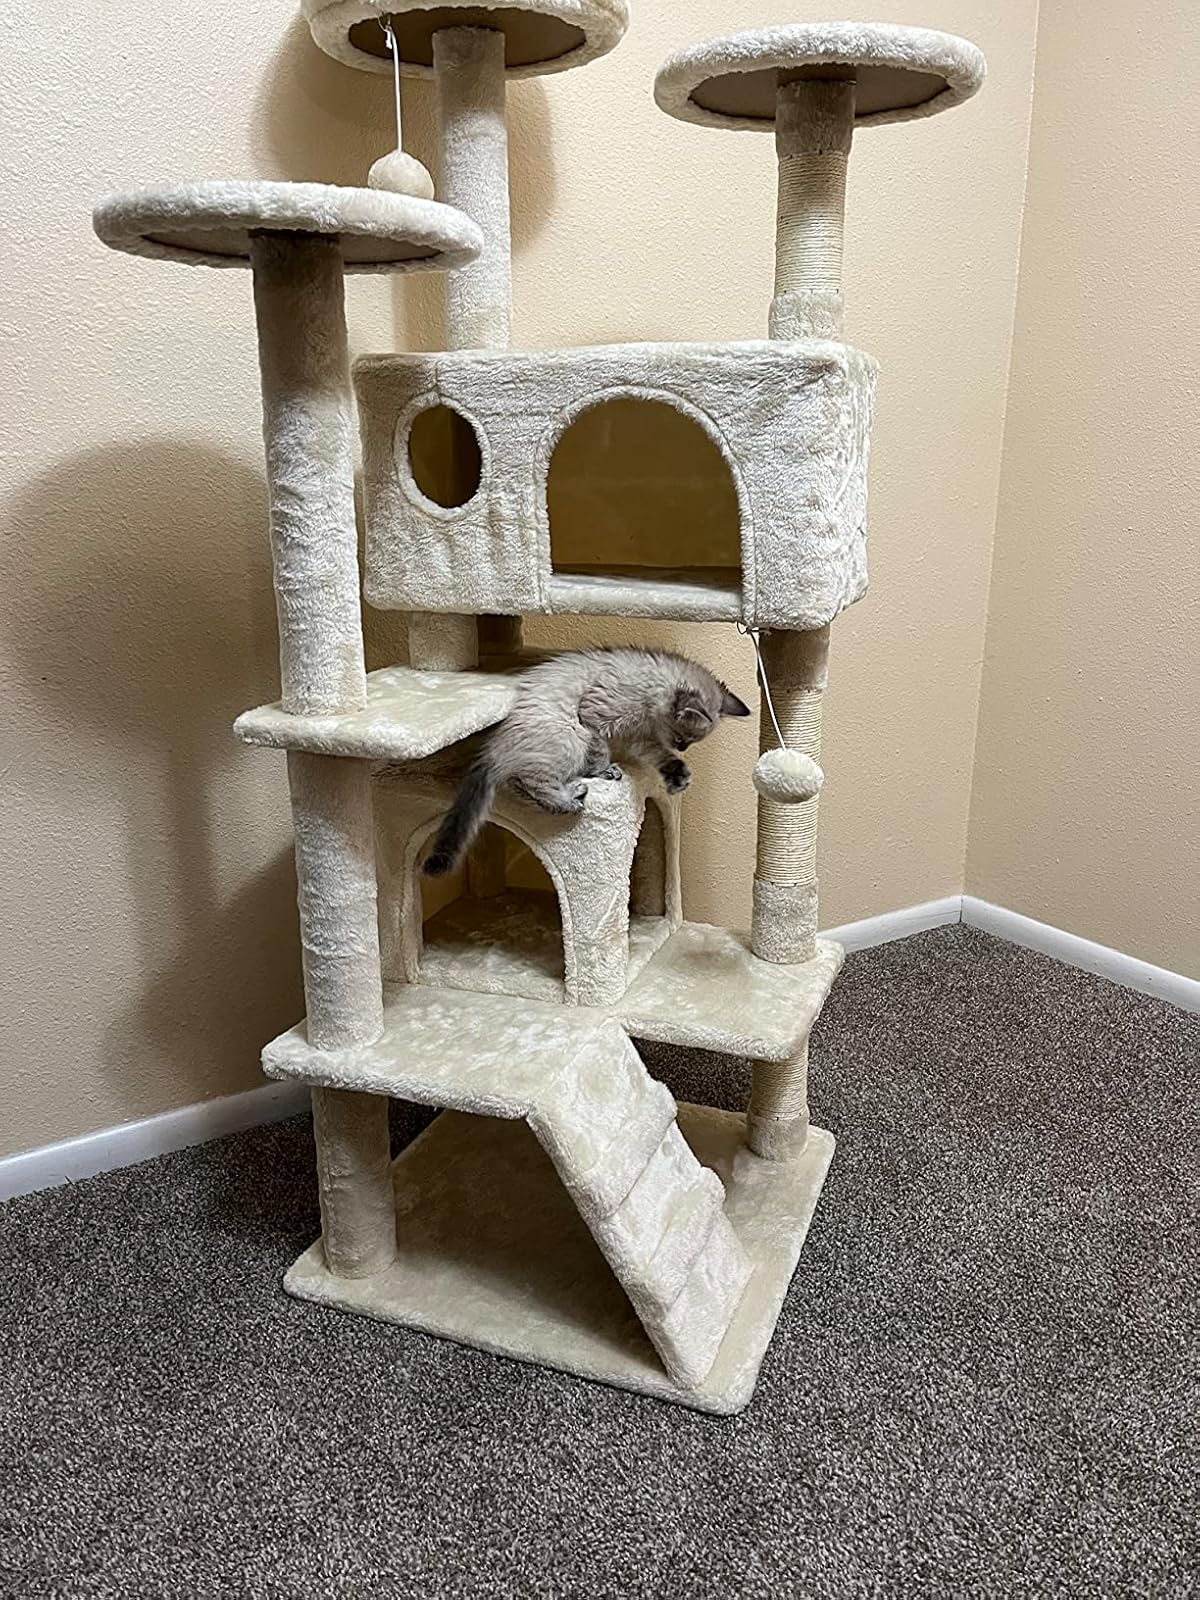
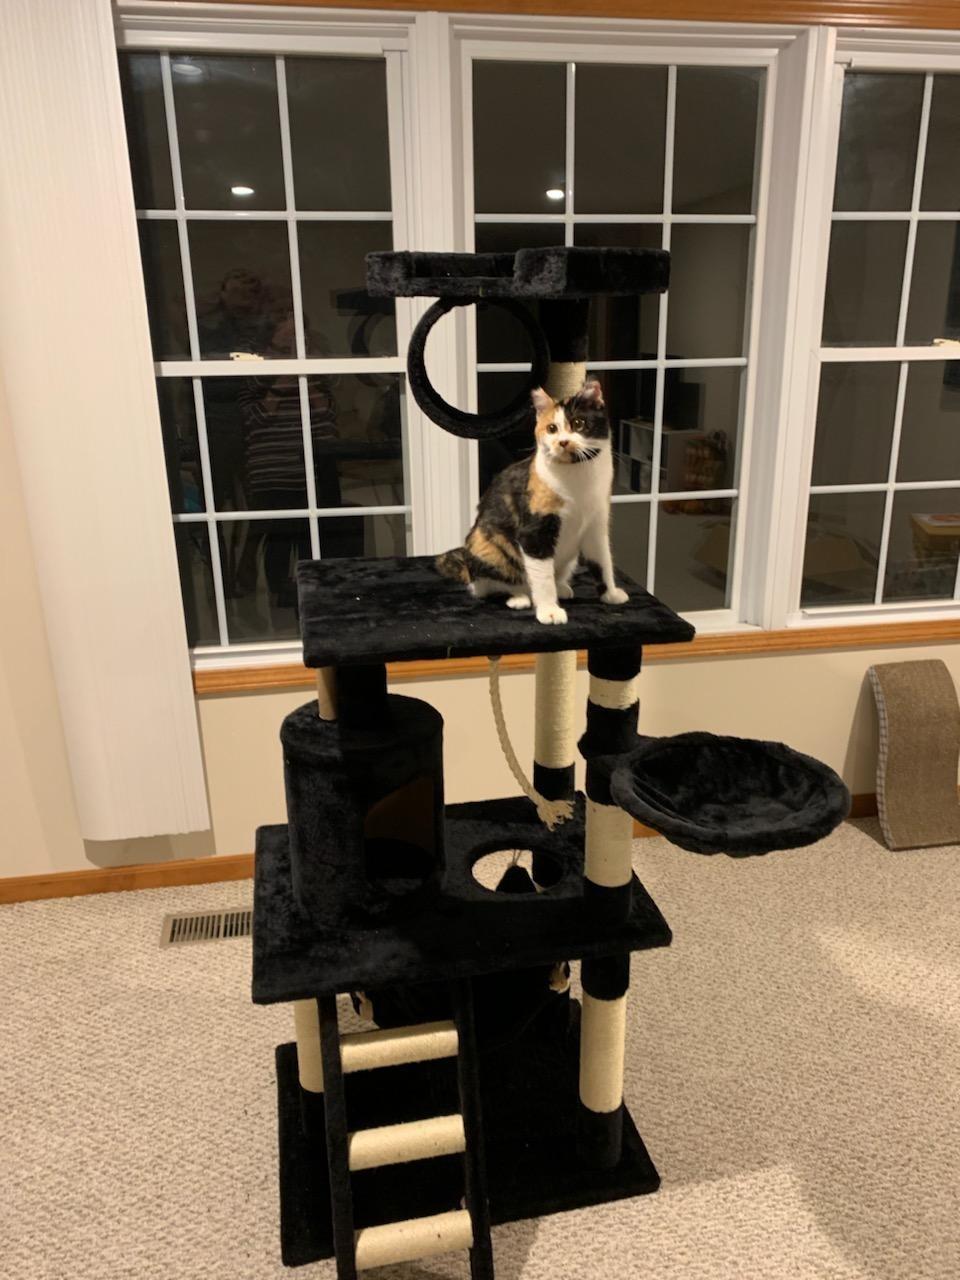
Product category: items_cat tree
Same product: no